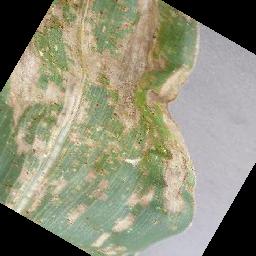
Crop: corn
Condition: (maize)_cercospora_spot_gray_spot